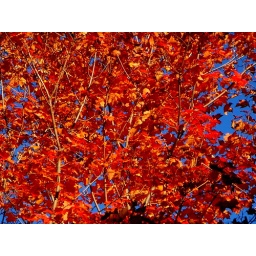
Golden Leaves against a beautiful blue sky